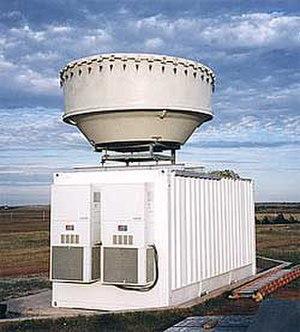
Un radar millimétrique de nébulosité est un radar météorologique pointé verticalement qui utilise les extrêmement hautes fréquences, de l'ordre de 30 à 100 GHz, pour sonder les nuages passant au zénith pour un radar au sol, ou sous lui dans le cas de radar intégré à un satellite. Il permet de déterminer les caractéristiques macro-physiques des nuages, comme leur hauteur et leur épaisseur, avec une résolution de l'ordre de quelques dizaines de mètres à une cadence d'une à dix secondes.
Un radar météorologique est un type de radar utilisé en météorologie pour repérer les précipitations, calculer leur déplacement et déterminer leur type. La structure tridimensionnelle des données obtenues permet également d'inférer les mouvements des précipitations dans les nuages et ainsi de repérer ceux qui pourraient causer des dommages. Enfin, en se servant des précipitations comme traceurs, on peut en déduire la direction radiale et la vitesse des vents dans la basse atmosphère.